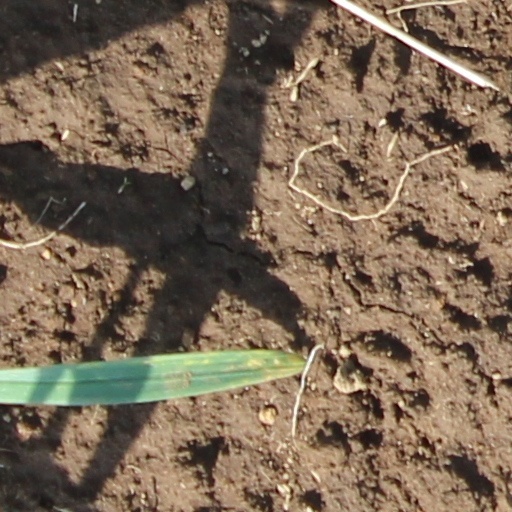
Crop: wheat